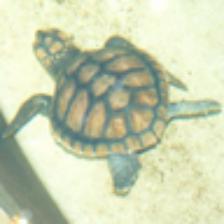
Label: NonHuman